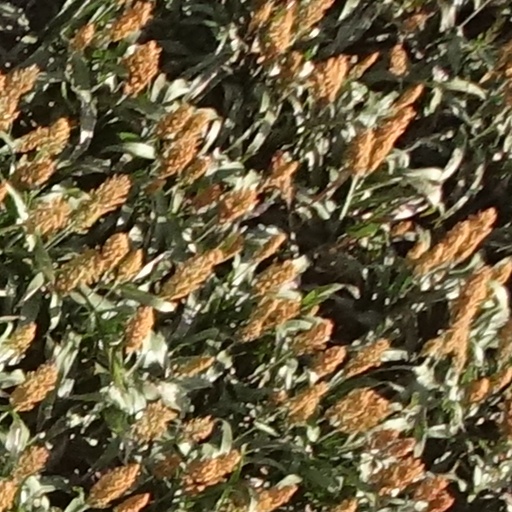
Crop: sorghum